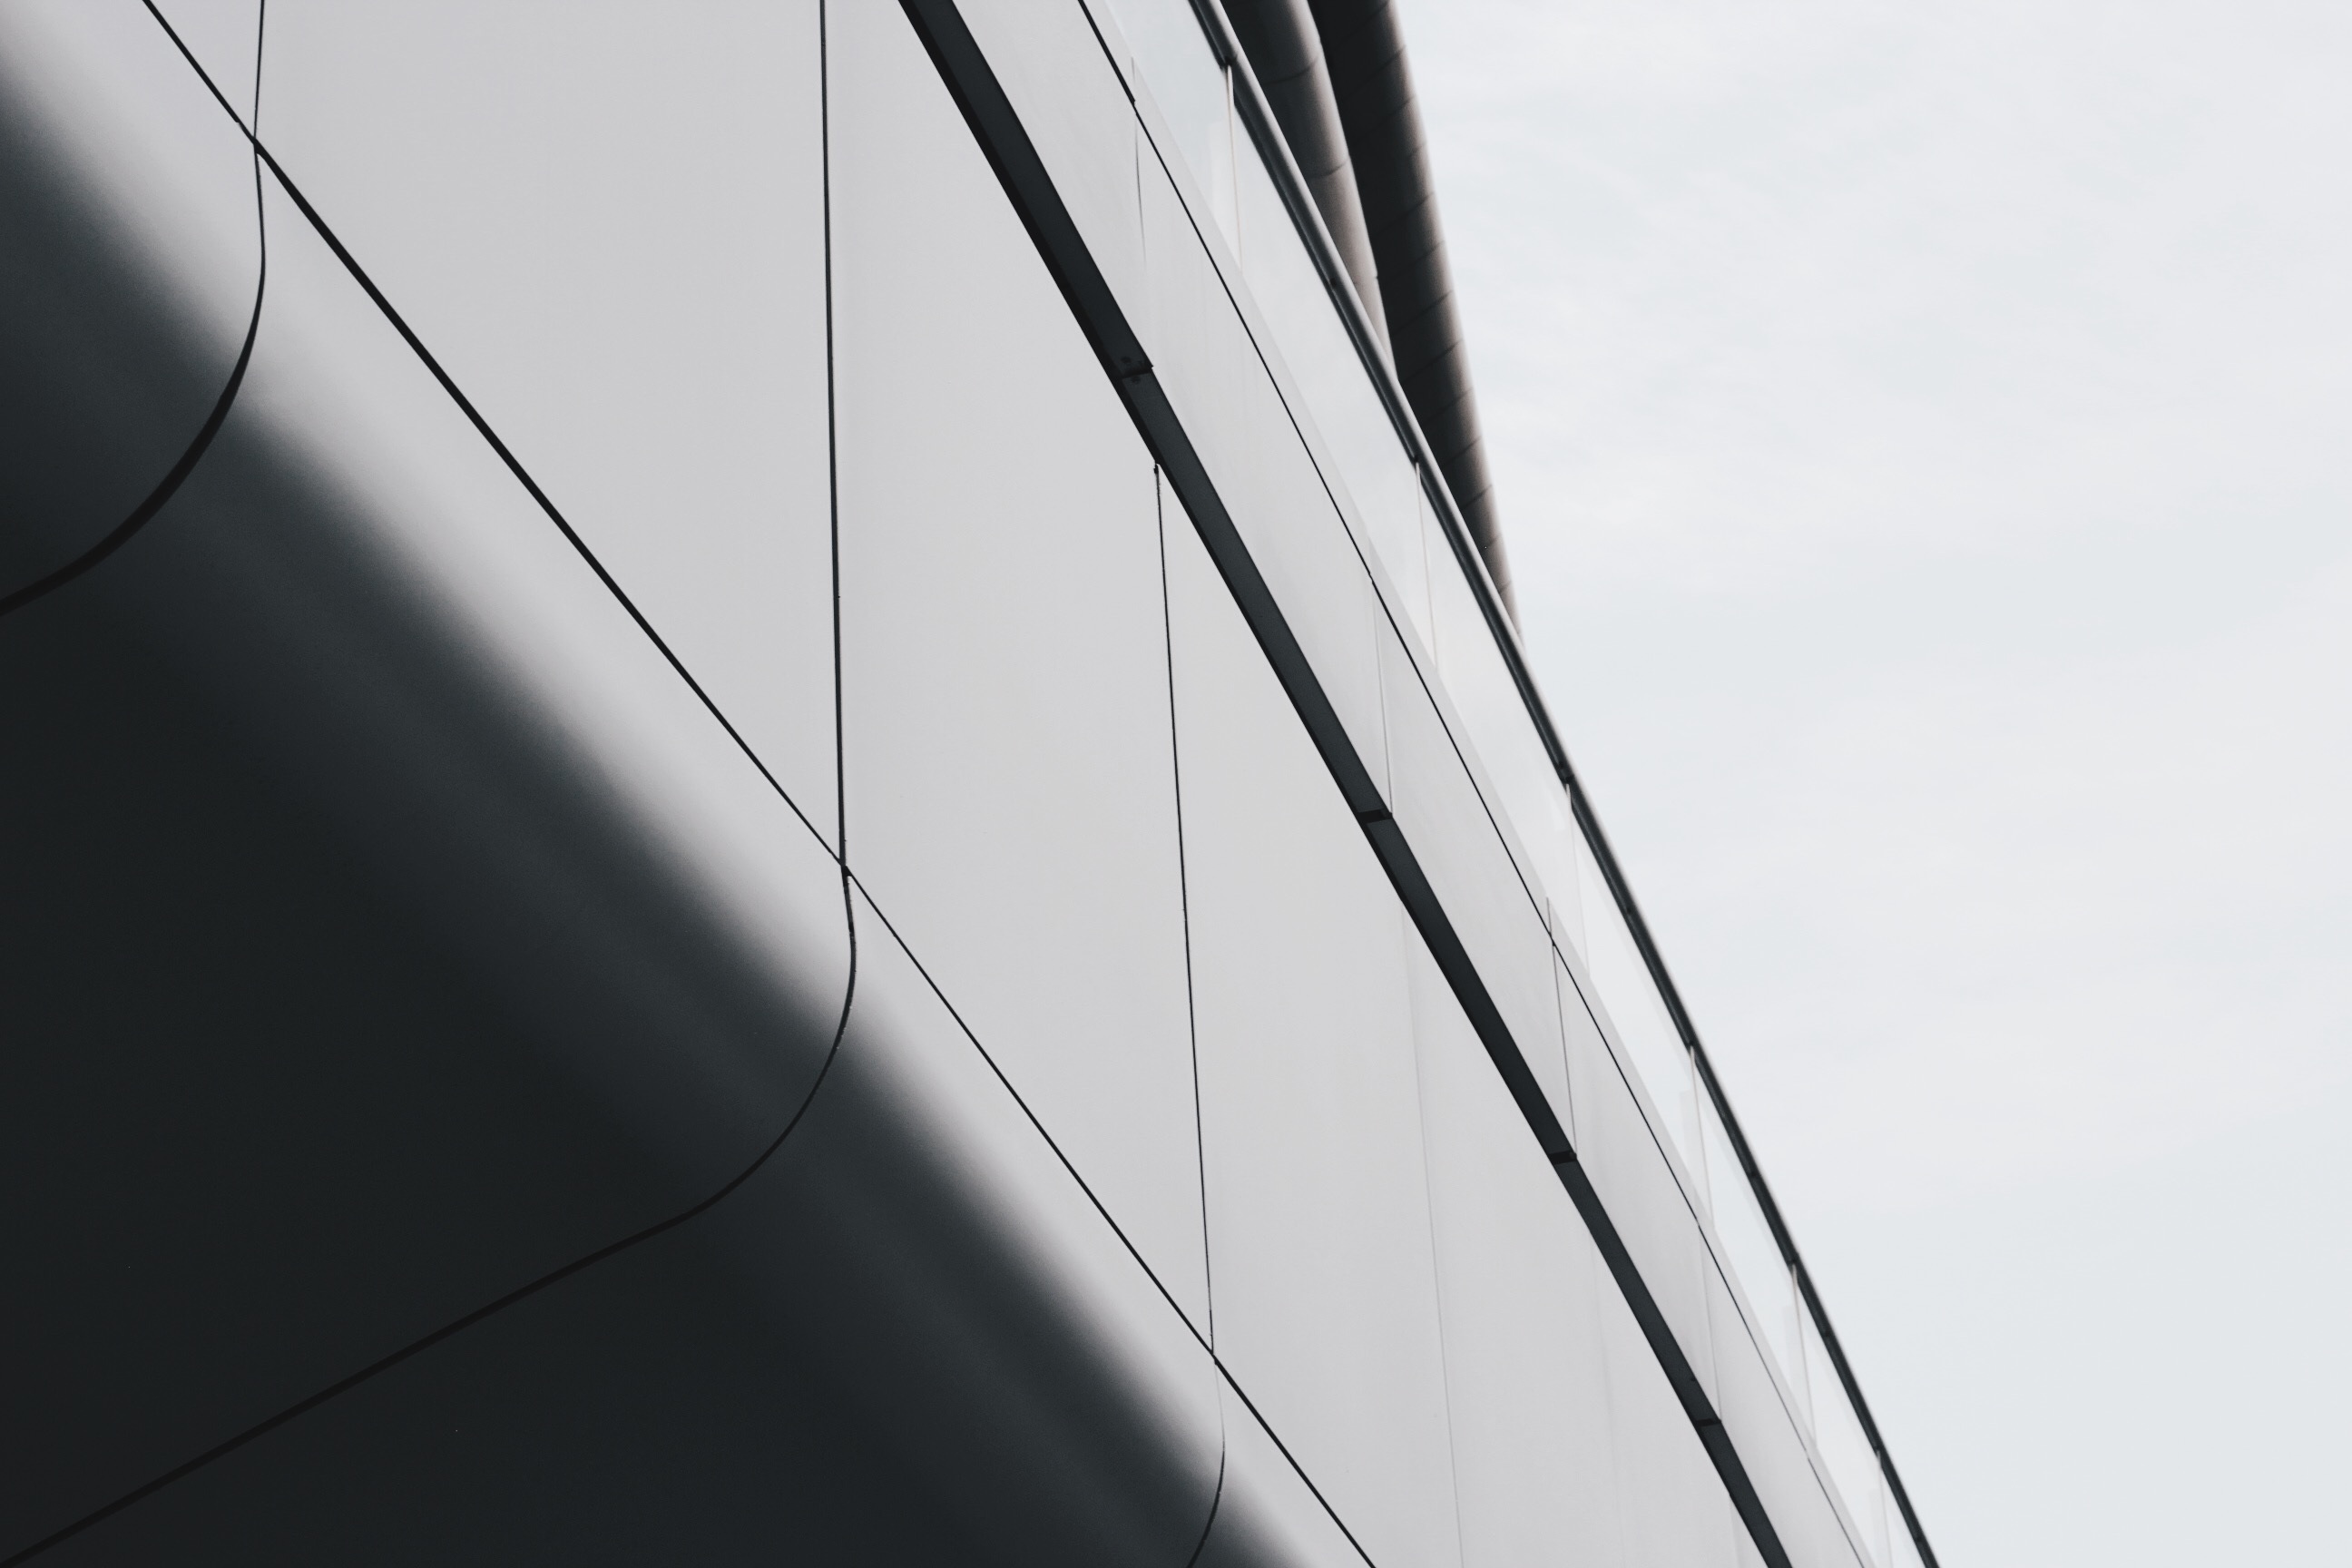
wing, black and white, white, line, mast, black, monochrome, drawing, shape, monochrome photography